Francis II of France

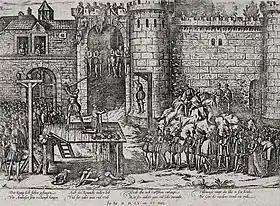
The execution of the conspirators at Amboise. Engraving by Jacques Tortorel and Jean Perrissin, 1569–1570

From the beginning of their assumption of government, the Guises faced opposition from several factions. Their rise to dominance had come at the expense of Anne de Montmorency and the House of Bourbon who resented their total ascendency to varying degrees.